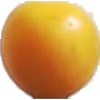
Label: cherry_wax_yellow